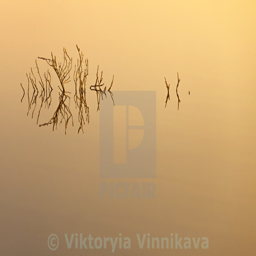
geographical feature category at the sunrise